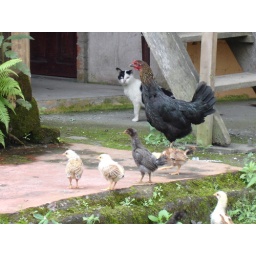
a cat and chickens living in Nanegalito. un gato y pollitos viviendo en Nanegalito